Jane Anger

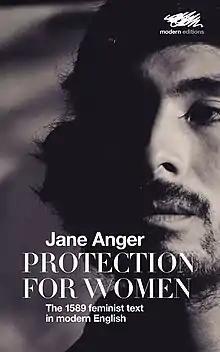
Cover of 'Protection for Women' by Jane Anger in a modern English translation, published 2019.

Give me leave like a scoller to prove our wisdom more excellent then theirs, hough I never knew what sophistry ment. There is no wisdom but it comes by grace, this is a principles & Contra principium non est disputandum: but grace was first given to a woman, because to our lady: which premises conclude that women are wise. Now Primus est optimum, & therefore, women are wiser then men. That we are more witty which comes by nature, it connot better be proved, then that by our answers, men are often driven to Non plus.